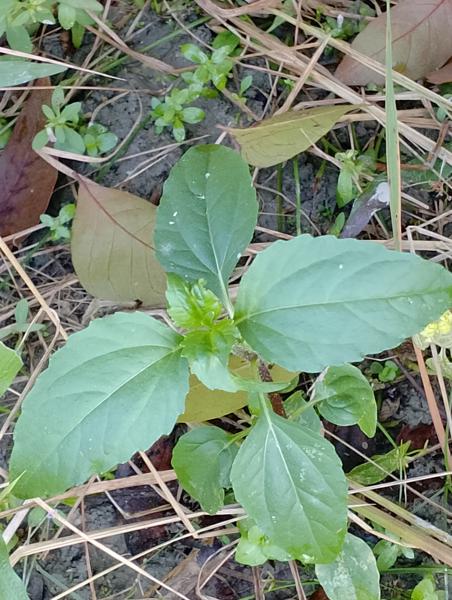
Weed species: Synedrella nodiflora